Jeff Beck

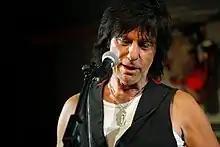
Beck at the 2009 MOJO Awards

In the 1990s, Beck had a higher musical output. He contributed to Jon Bon Jovi's solo debut album "Blaze of Glory" in 1990, playing the main solo of the album's title song, which was also the theme song to the movie "Young Guns II". The same year, he was a featured performer on Hans Zimmer's score for the film "Days of Thunder". He played lead guitar on Roger Waters' 1992 concept album "Amused to Death", and on the 1993 albums "The Red Shoes" by Kate Bush and "Love Scenes" by Beverley Craven. He recorded the 1992 instrumental soundtrack album "Frankie's House", as well as "Crazy Legs" (1993), a tribute album to 1950s rockabilly group Gene Vincent and the Blue Caps and their influential guitarist Cliff Gallup.